Moravian Church of the British Province

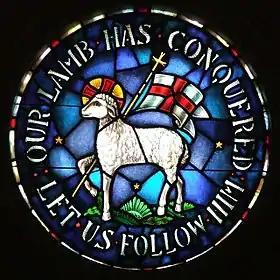

The Moravian Church of the British Province (formally The Moravian Church in Great Britain and Ireland) is part of the worldwide Moravian Church Unity. The Moravian Church in Britain has bishops in apostolic succession.